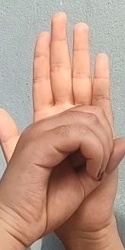
ASL sign: 0